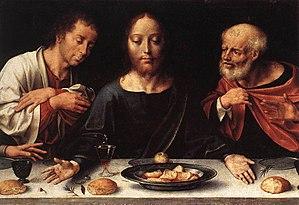
La présence réelle est une doctrine de la théologie chrétienne selon laquelle Jésus-Christ est personnellement présent dans l'eucharistie. Elle s'oppose à l'interprétation de la présence du Christ sous forme d'un simple symbole ou d'une métaphore. Dans le langage courant, cette expression est le plus souvent comprise comme une affirmation de la doctrine catholique selon laquelle Christ est substantiellement présent sous les apparences du pain et du vin après la consécration des offrandes pendant la messe.